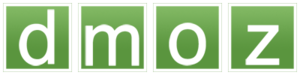
DMOZ
Open Directory Project, også kendt som DMoz, var et flersproget webkatalog med World Wide Web links. ODP var ejet af AOL. Det blev konstrueret og vedligeholdt af frivillige "redaktører". Ifølge ODP selv var kataloget det største hvor links blev vedligeholdt af mennesker. Kataloget var gratis, og datafiler med dets indhold kunne frit downloades og benyttes af andre så længe ODP's "Open Directory License" overholdtes. DMOZ lukkede 17. marts 2017, da AOL ikke længere ville støtte projektet. Det tidligere indhold af webstedet findes nu kun som et statisk arkiv på dmoztools.net.